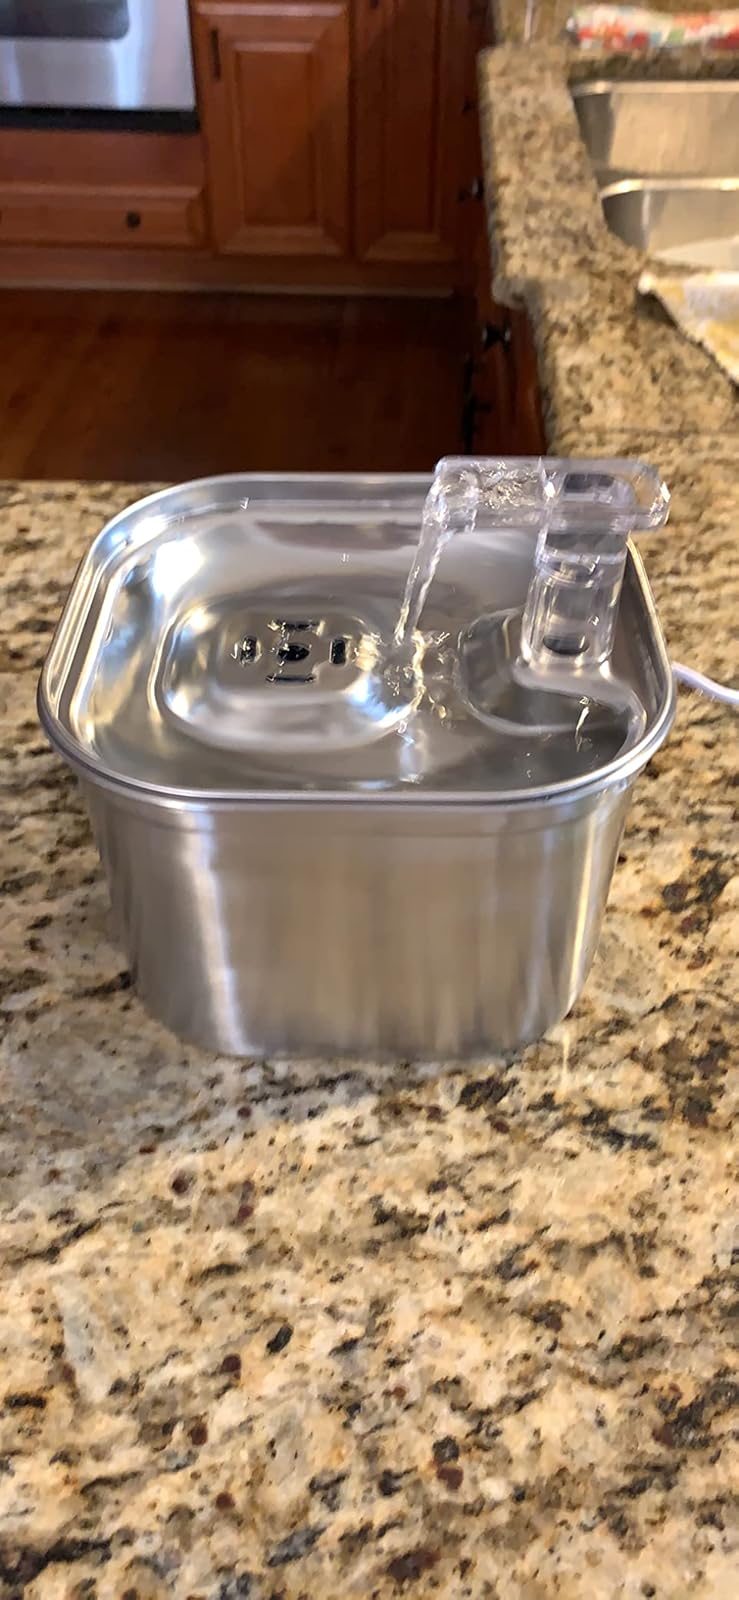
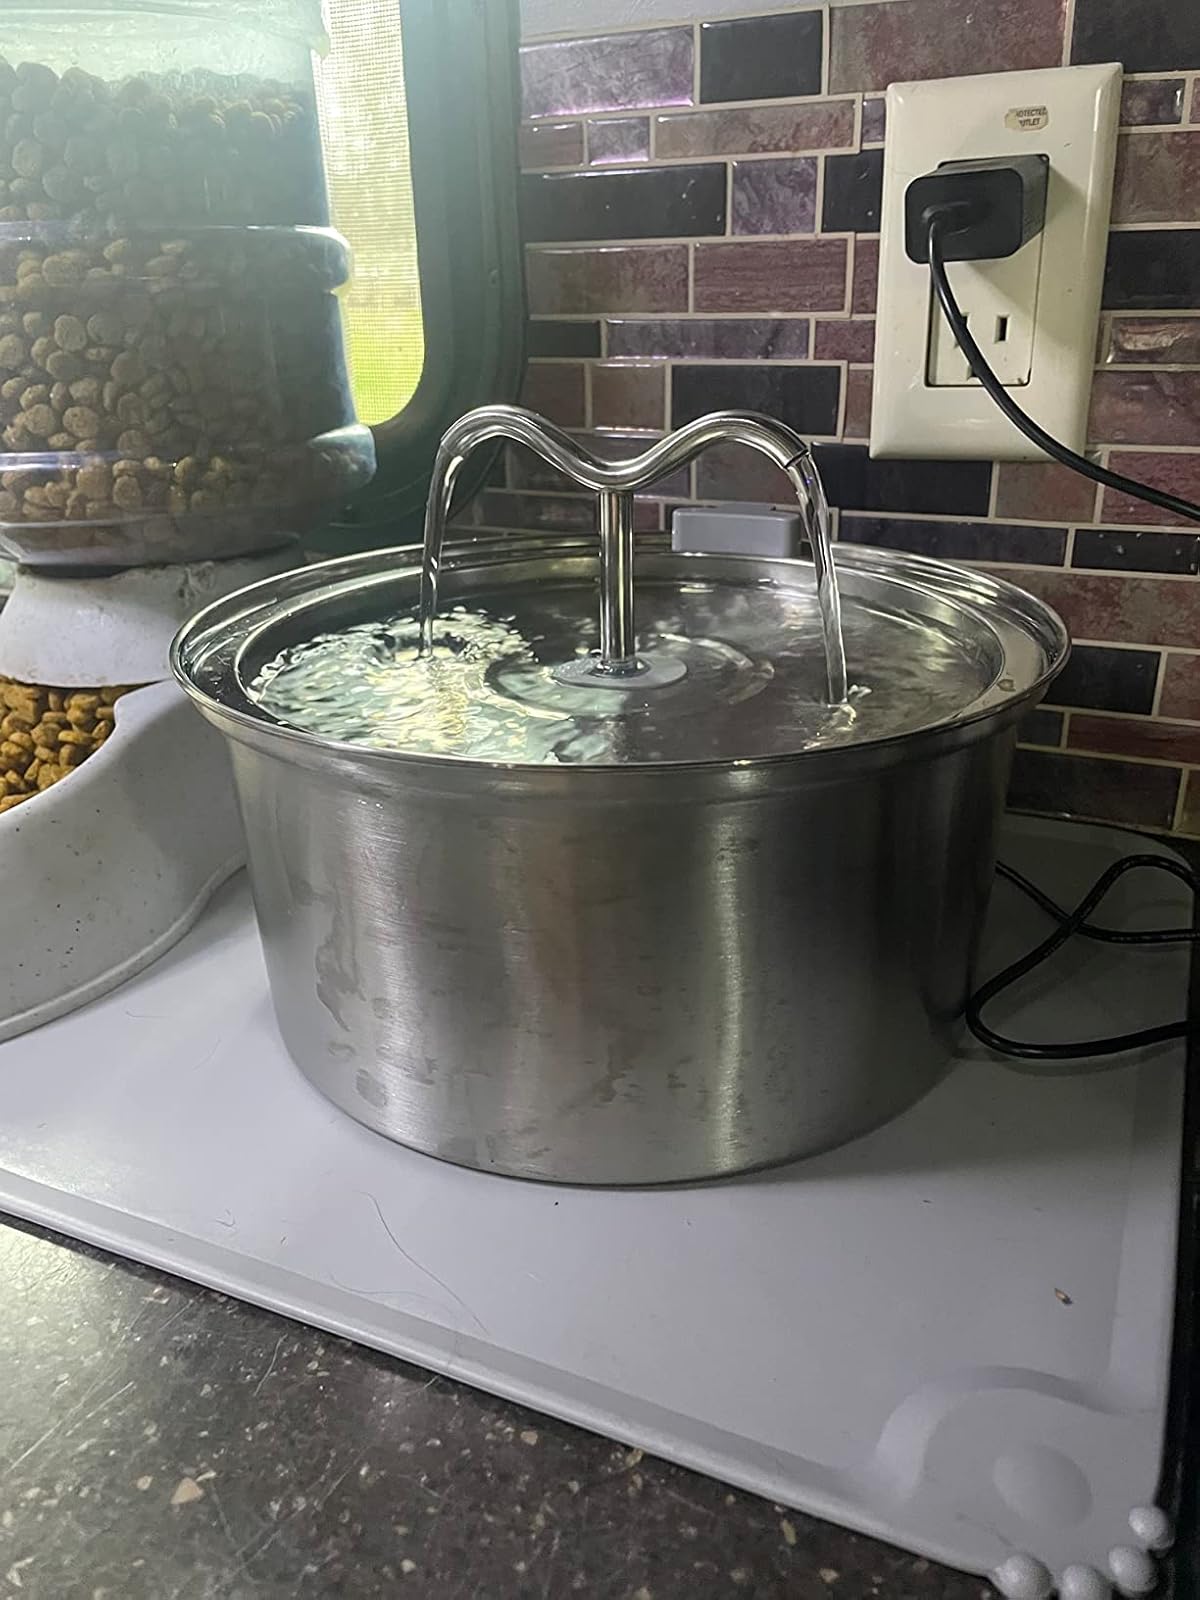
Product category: items_bowl
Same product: no